Irish National War Memorial Gardens

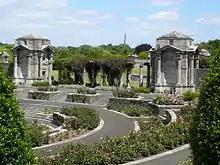
Central sunken rose garden with a view of one of the pairs of granite bookrooms

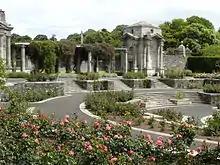
Circular sunken rose garden in side view, showing one of four granite bookrooms

The Memorial Gardens also commemorate all other Irish men and women who at that time served, fought and died in Irish regiments of the Allied armies, the British, Canadian, Australian, New Zealand, South African and United States armies in support of the Triple Entente's war effort against the Central Powers.